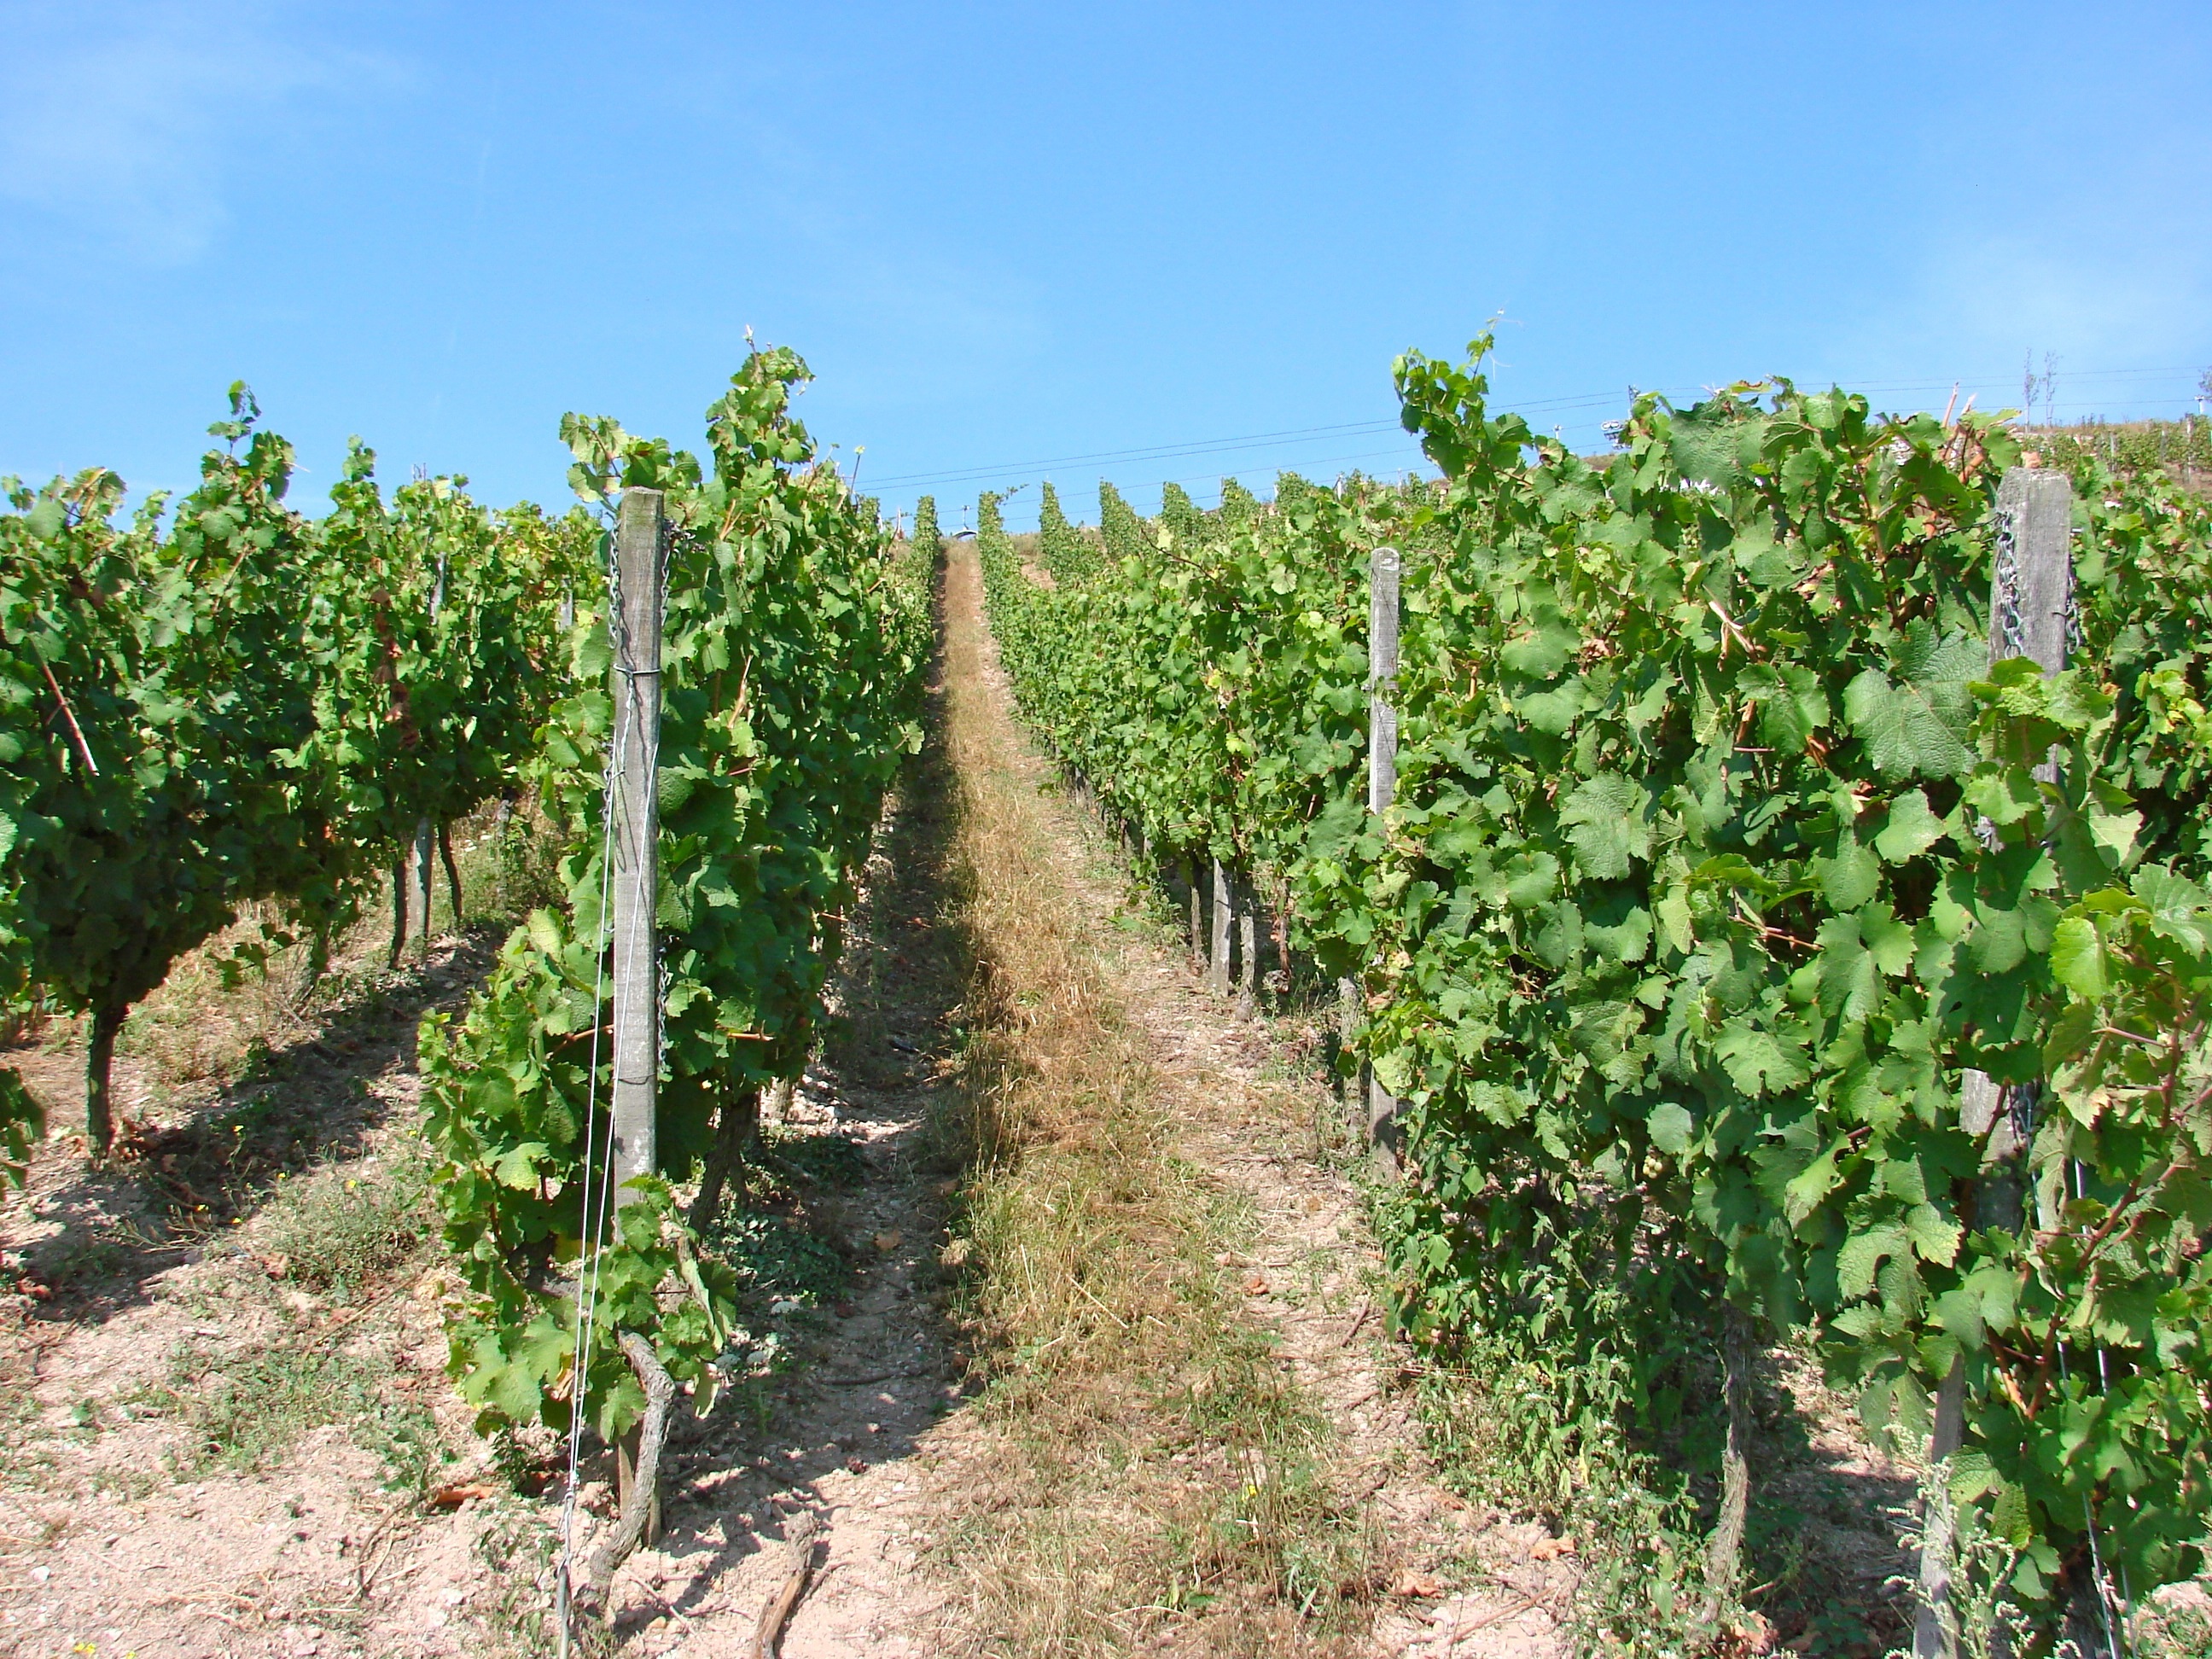
grape, vineyard, wine, field, countryside, valley, ripe, food, harvest, produce, crop, soil, drink, agriculture, grapevine, vines, growing, plantation, winery, flowering plant, land plant